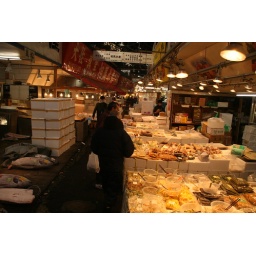
Still very jetlagged, we awoke at 5am and headed over to Tsukiji for the legenary fish market